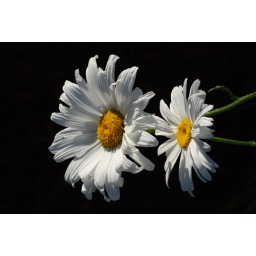
@my neighbor's side walk, early morning...the black is the ground in deep shadow...